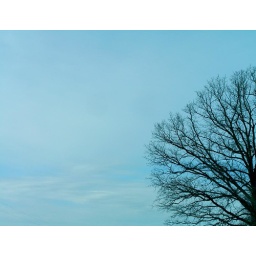
Leafless tree under blue sky